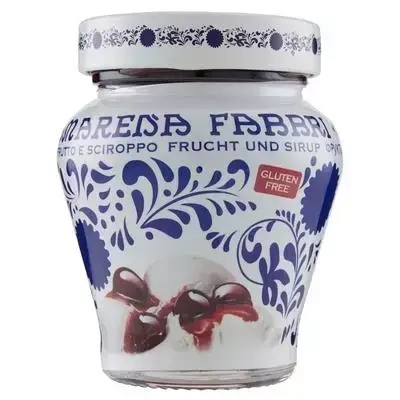
Amarena Cherries in Syrup - Fabbri (8.1oz / 230g)
Beautifully small, dark-colored Italian tart cherries grown mostly in two prominent Italian cities, namely, Bologna and Modena. These perfectly piquant cherries are prized for their sour taste which is beautifully accented by the rich syrup. Enjoy Fabbri Cherries atop cakes and ice cream, in cocktails, chopped alongside brie or a rich cheddar, or just straight from the jar! Save that syrup! Stir it into cocktails, salad dressings, or in club soda, or layer it into a yogurt parfait for a fabulous treat. Fabbri is a traditional family-run company that has been creating a symphony of flavors and blessing palates of various tastes since 1905.
Brand: Gourmet Food Solutions, Inc.
Category: Food, Beverages & Tobacco > Food Items > Condiments & Sauces > Dessert Toppings > Fruit Toppings